Lexical lists

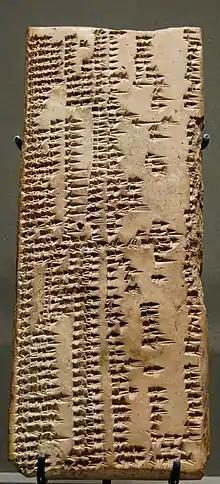
16th tablet of the "Urra=hubullu" lexical series, Louvre Museum

The cuneiform lexical lists are a series of ancient Mesopotamian glossaries which preserve the semantics of Sumerograms, their phonetic value and their Akkadian or other language equivalents. They are the oldest literary texts from Mesopotamia and one of the most widespread genres in the ancient Near East. Wherever cuneiform tablets have been uncovered, inside Iraq or in the wider Middle East, these lists have been discovered.